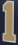
Number: 1